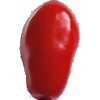
Label: Tomato 2